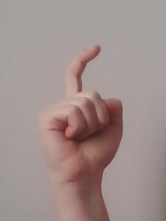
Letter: ra